Cimbrian seeresses

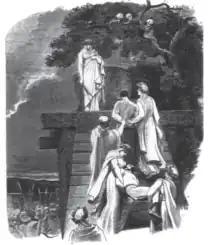
Illustration from 1890

The Cimbrian seeresses were priestesses of the Cimbri. The people they belonged to appears to have been a Germanic tribe that became a Celto-Germanic federation during its migrations from southern Scandinavia into southern Europe where they were annihilated by the Romans. The priestesses are mentioned in Strabo's "Geographica" concerning sacrifices performed after a victory towards the end of the 2nd century BC. The account tells that the seeresses led prisoners of war up a platform where they cut their throats and watching the blood stream down into a cauldron they made predictions about the future. They also cut up their bellies and studied their entrails. They are compared by scholars with attestations of similar customs among Celts and Germans, involving cauldrons, platforms and divinations from blood and entrails, and there are also supporting finds in archaeology. Some scholars consider the account to have been fabricated based on traumatic memories of Germanic customs by Roman legionaries and knowledge about the seeresses among Germanic tribes. Memories of such practices performed by pagan priestesses, Valkyrie women, may have contributed to the demonization that Christian scribes targeted towards female ritual practitioners after Christianization.